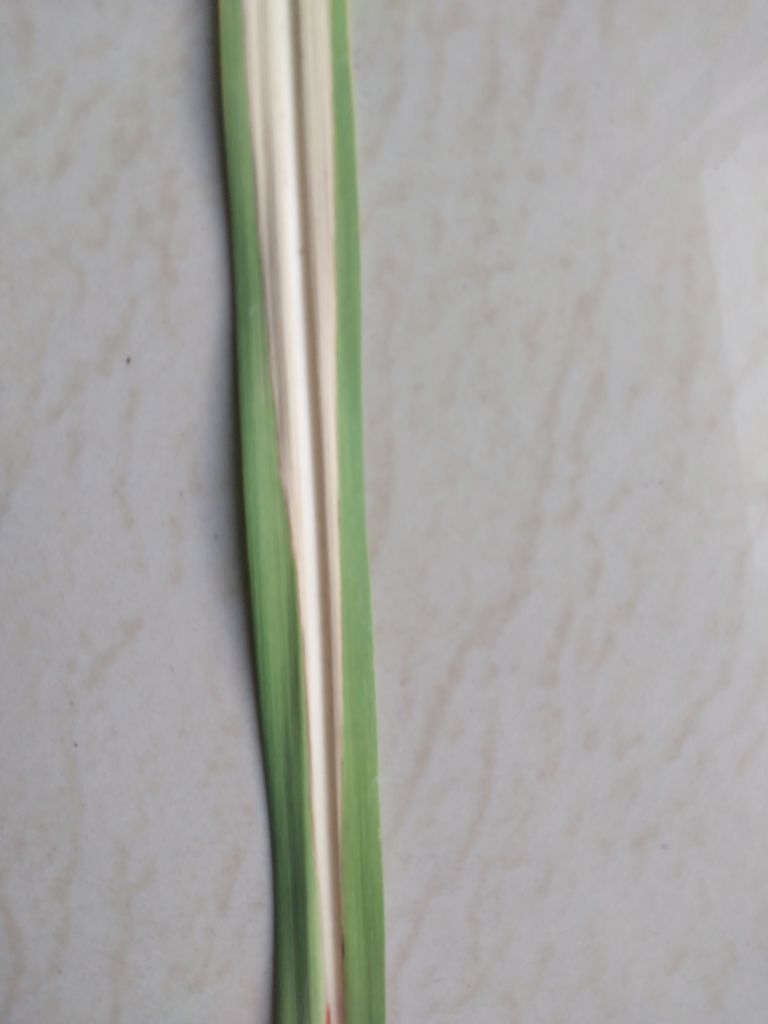
Label: Brown Spot